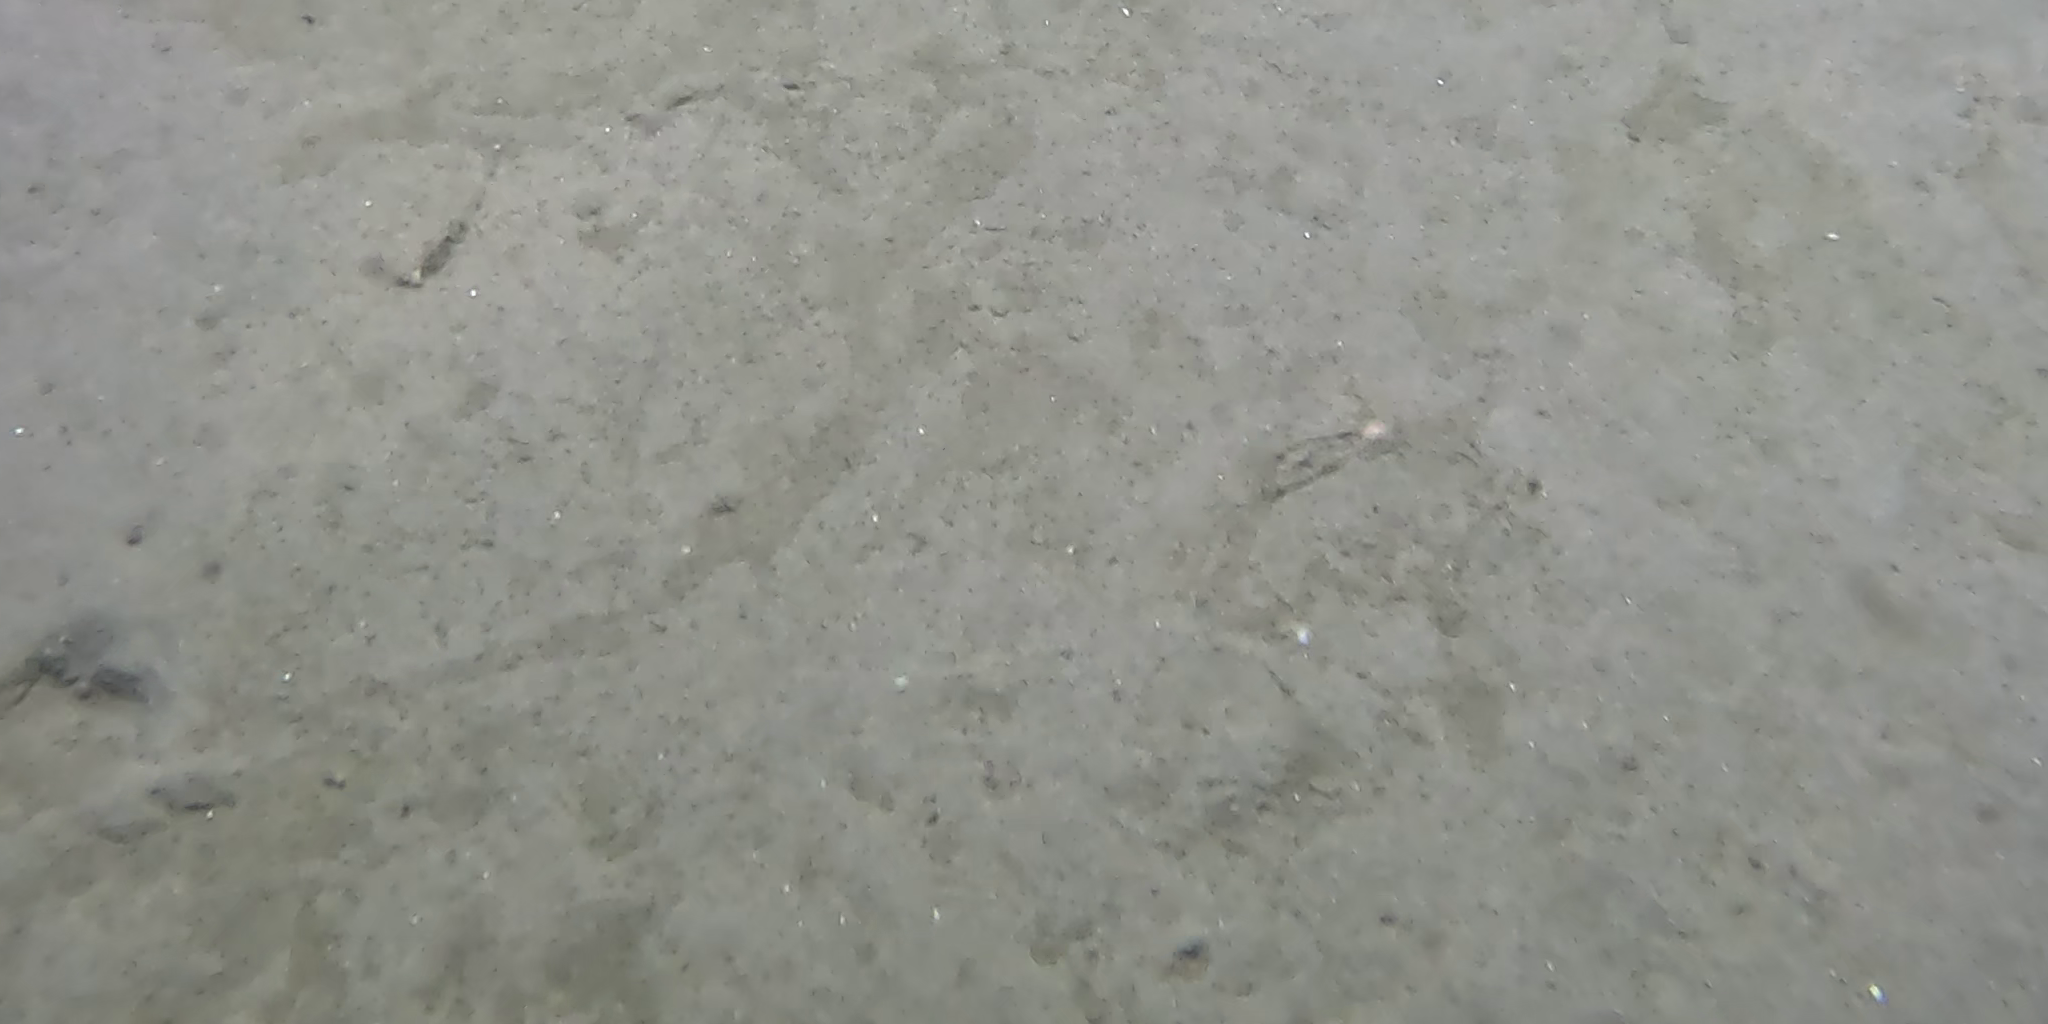
Seabed habitat: sand